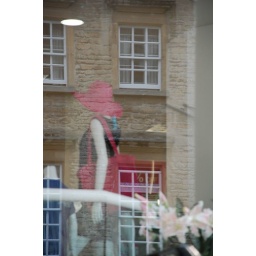
Front window of shop in Bath selling period clothes